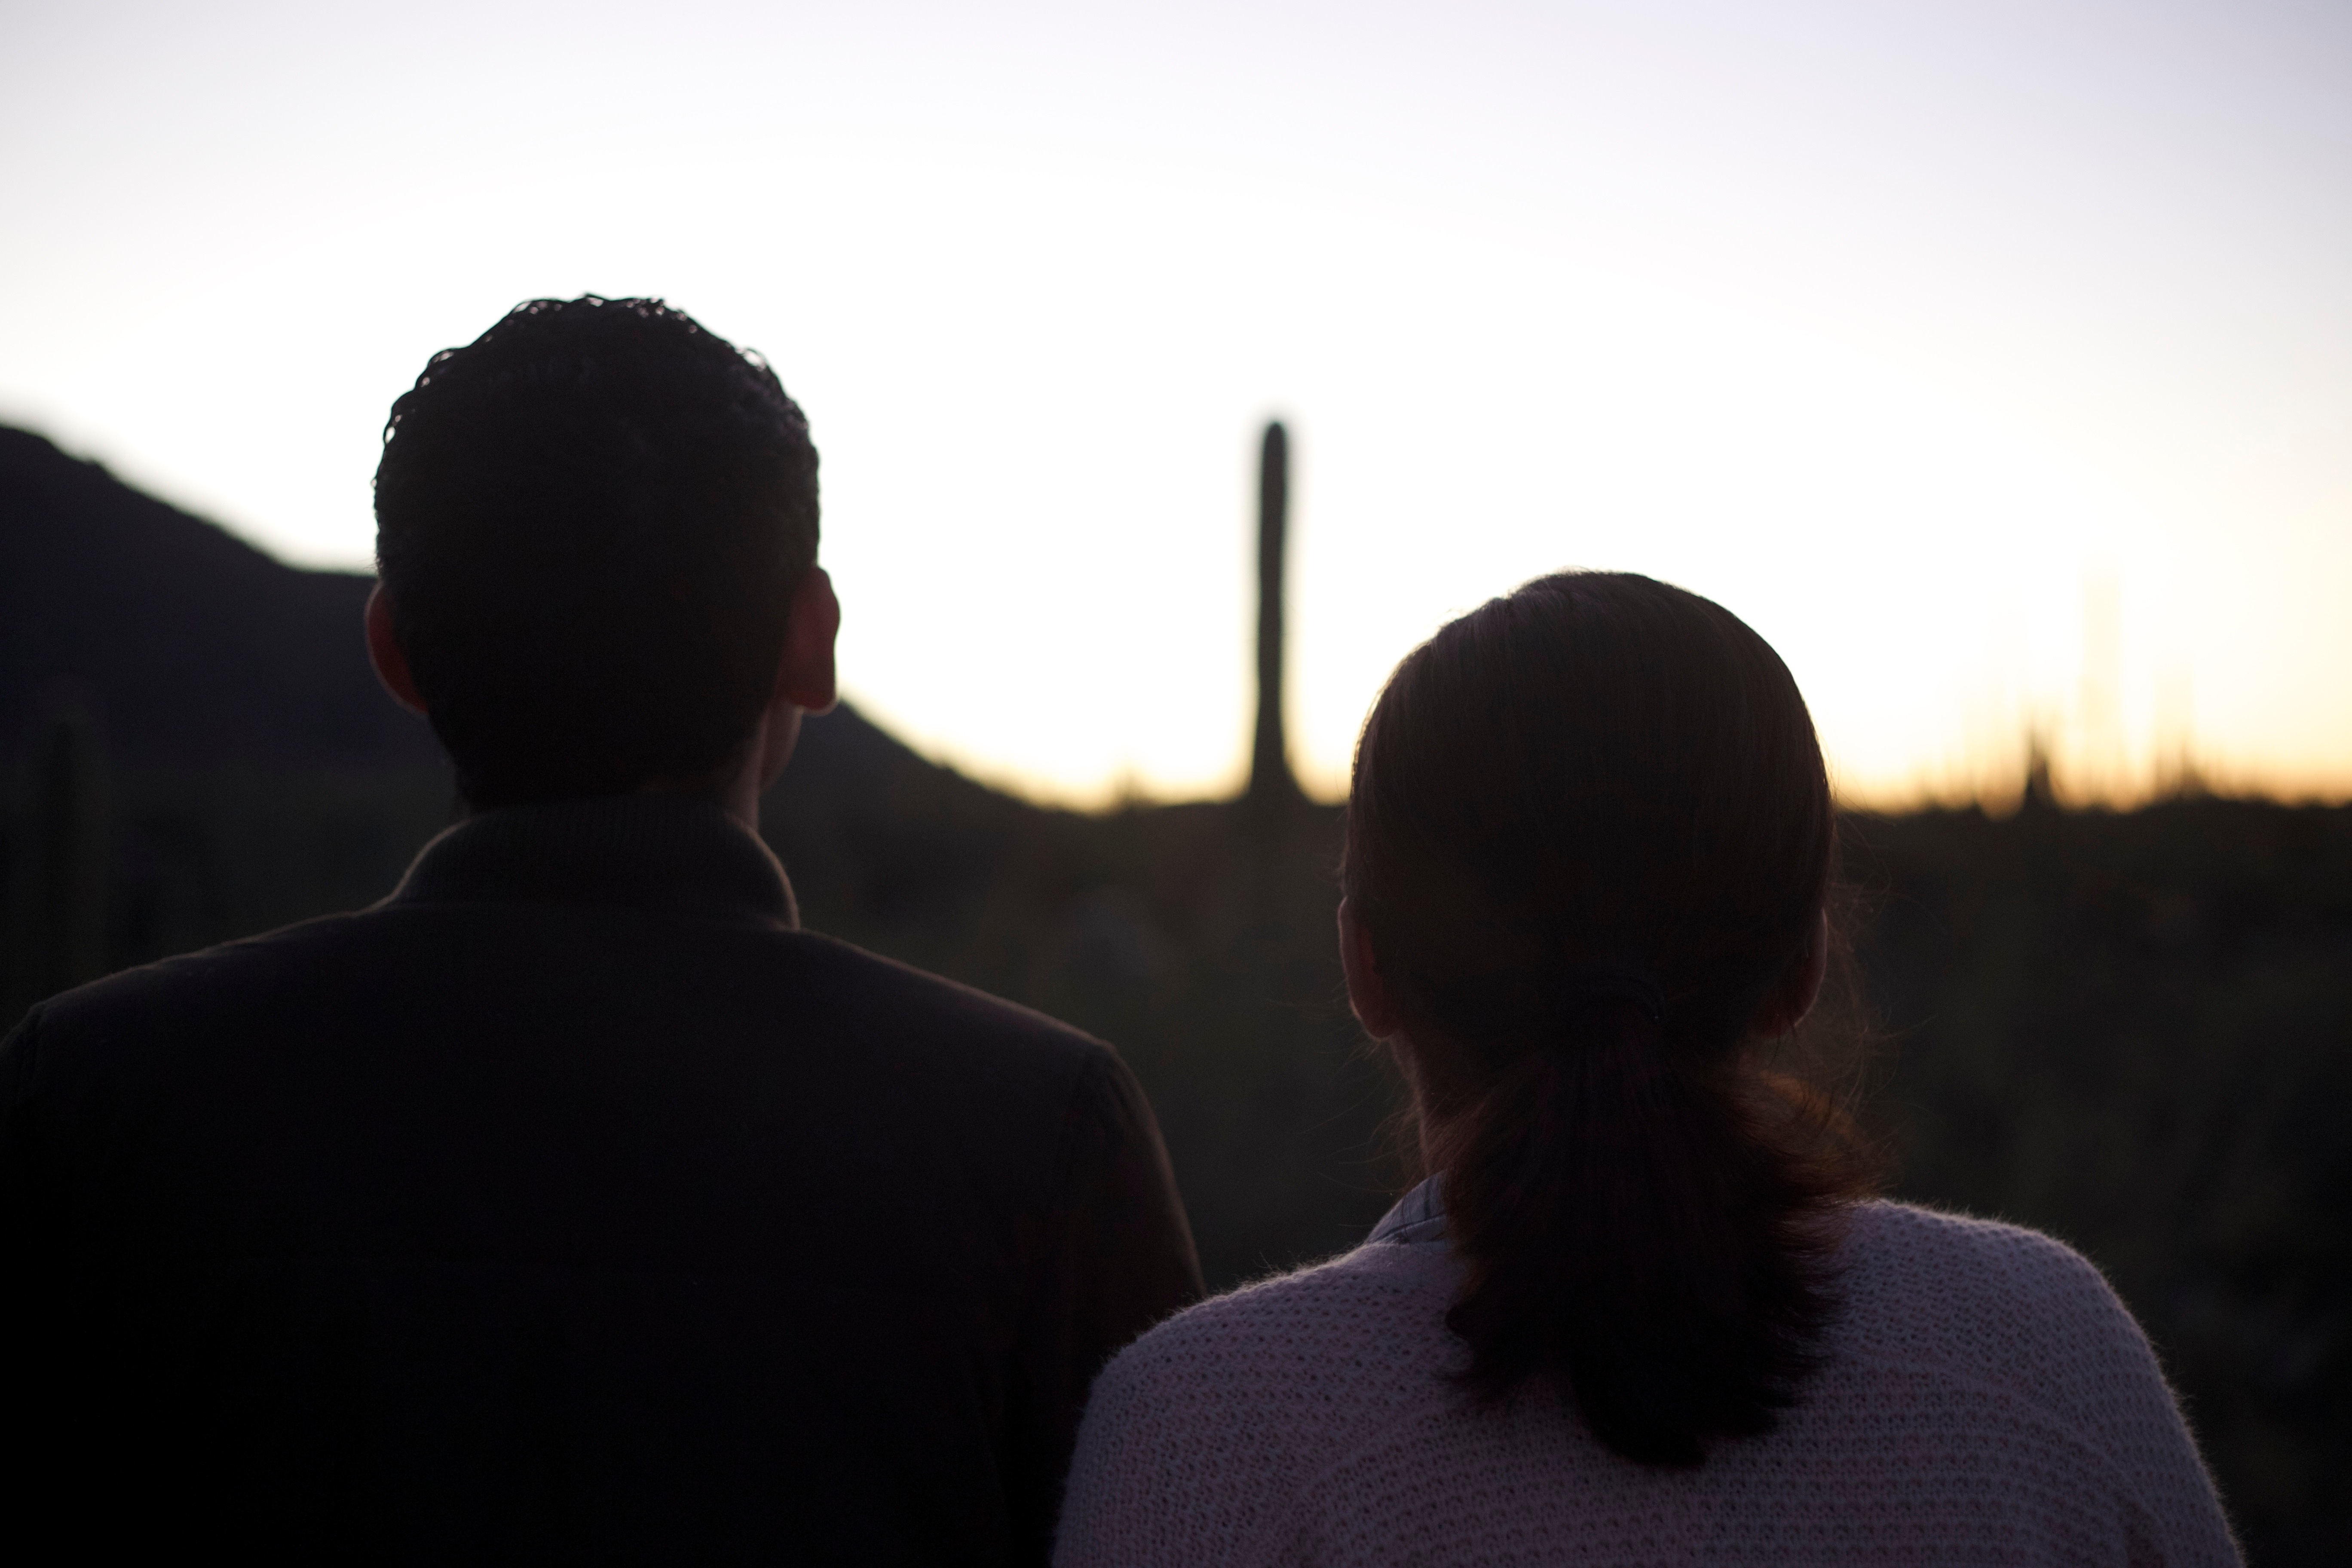
man, silhouette, light, sunset, morning, evening, shadow, darkness